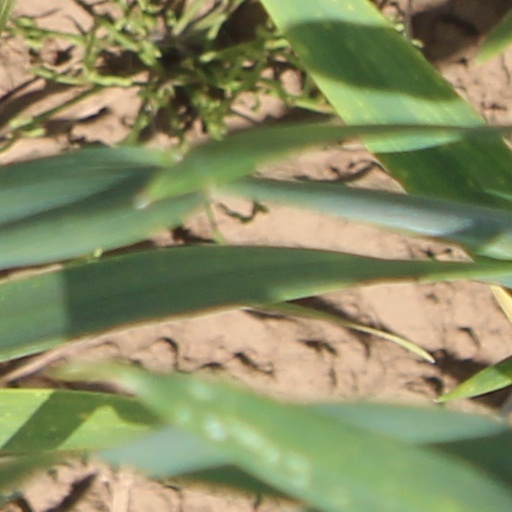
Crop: wheat